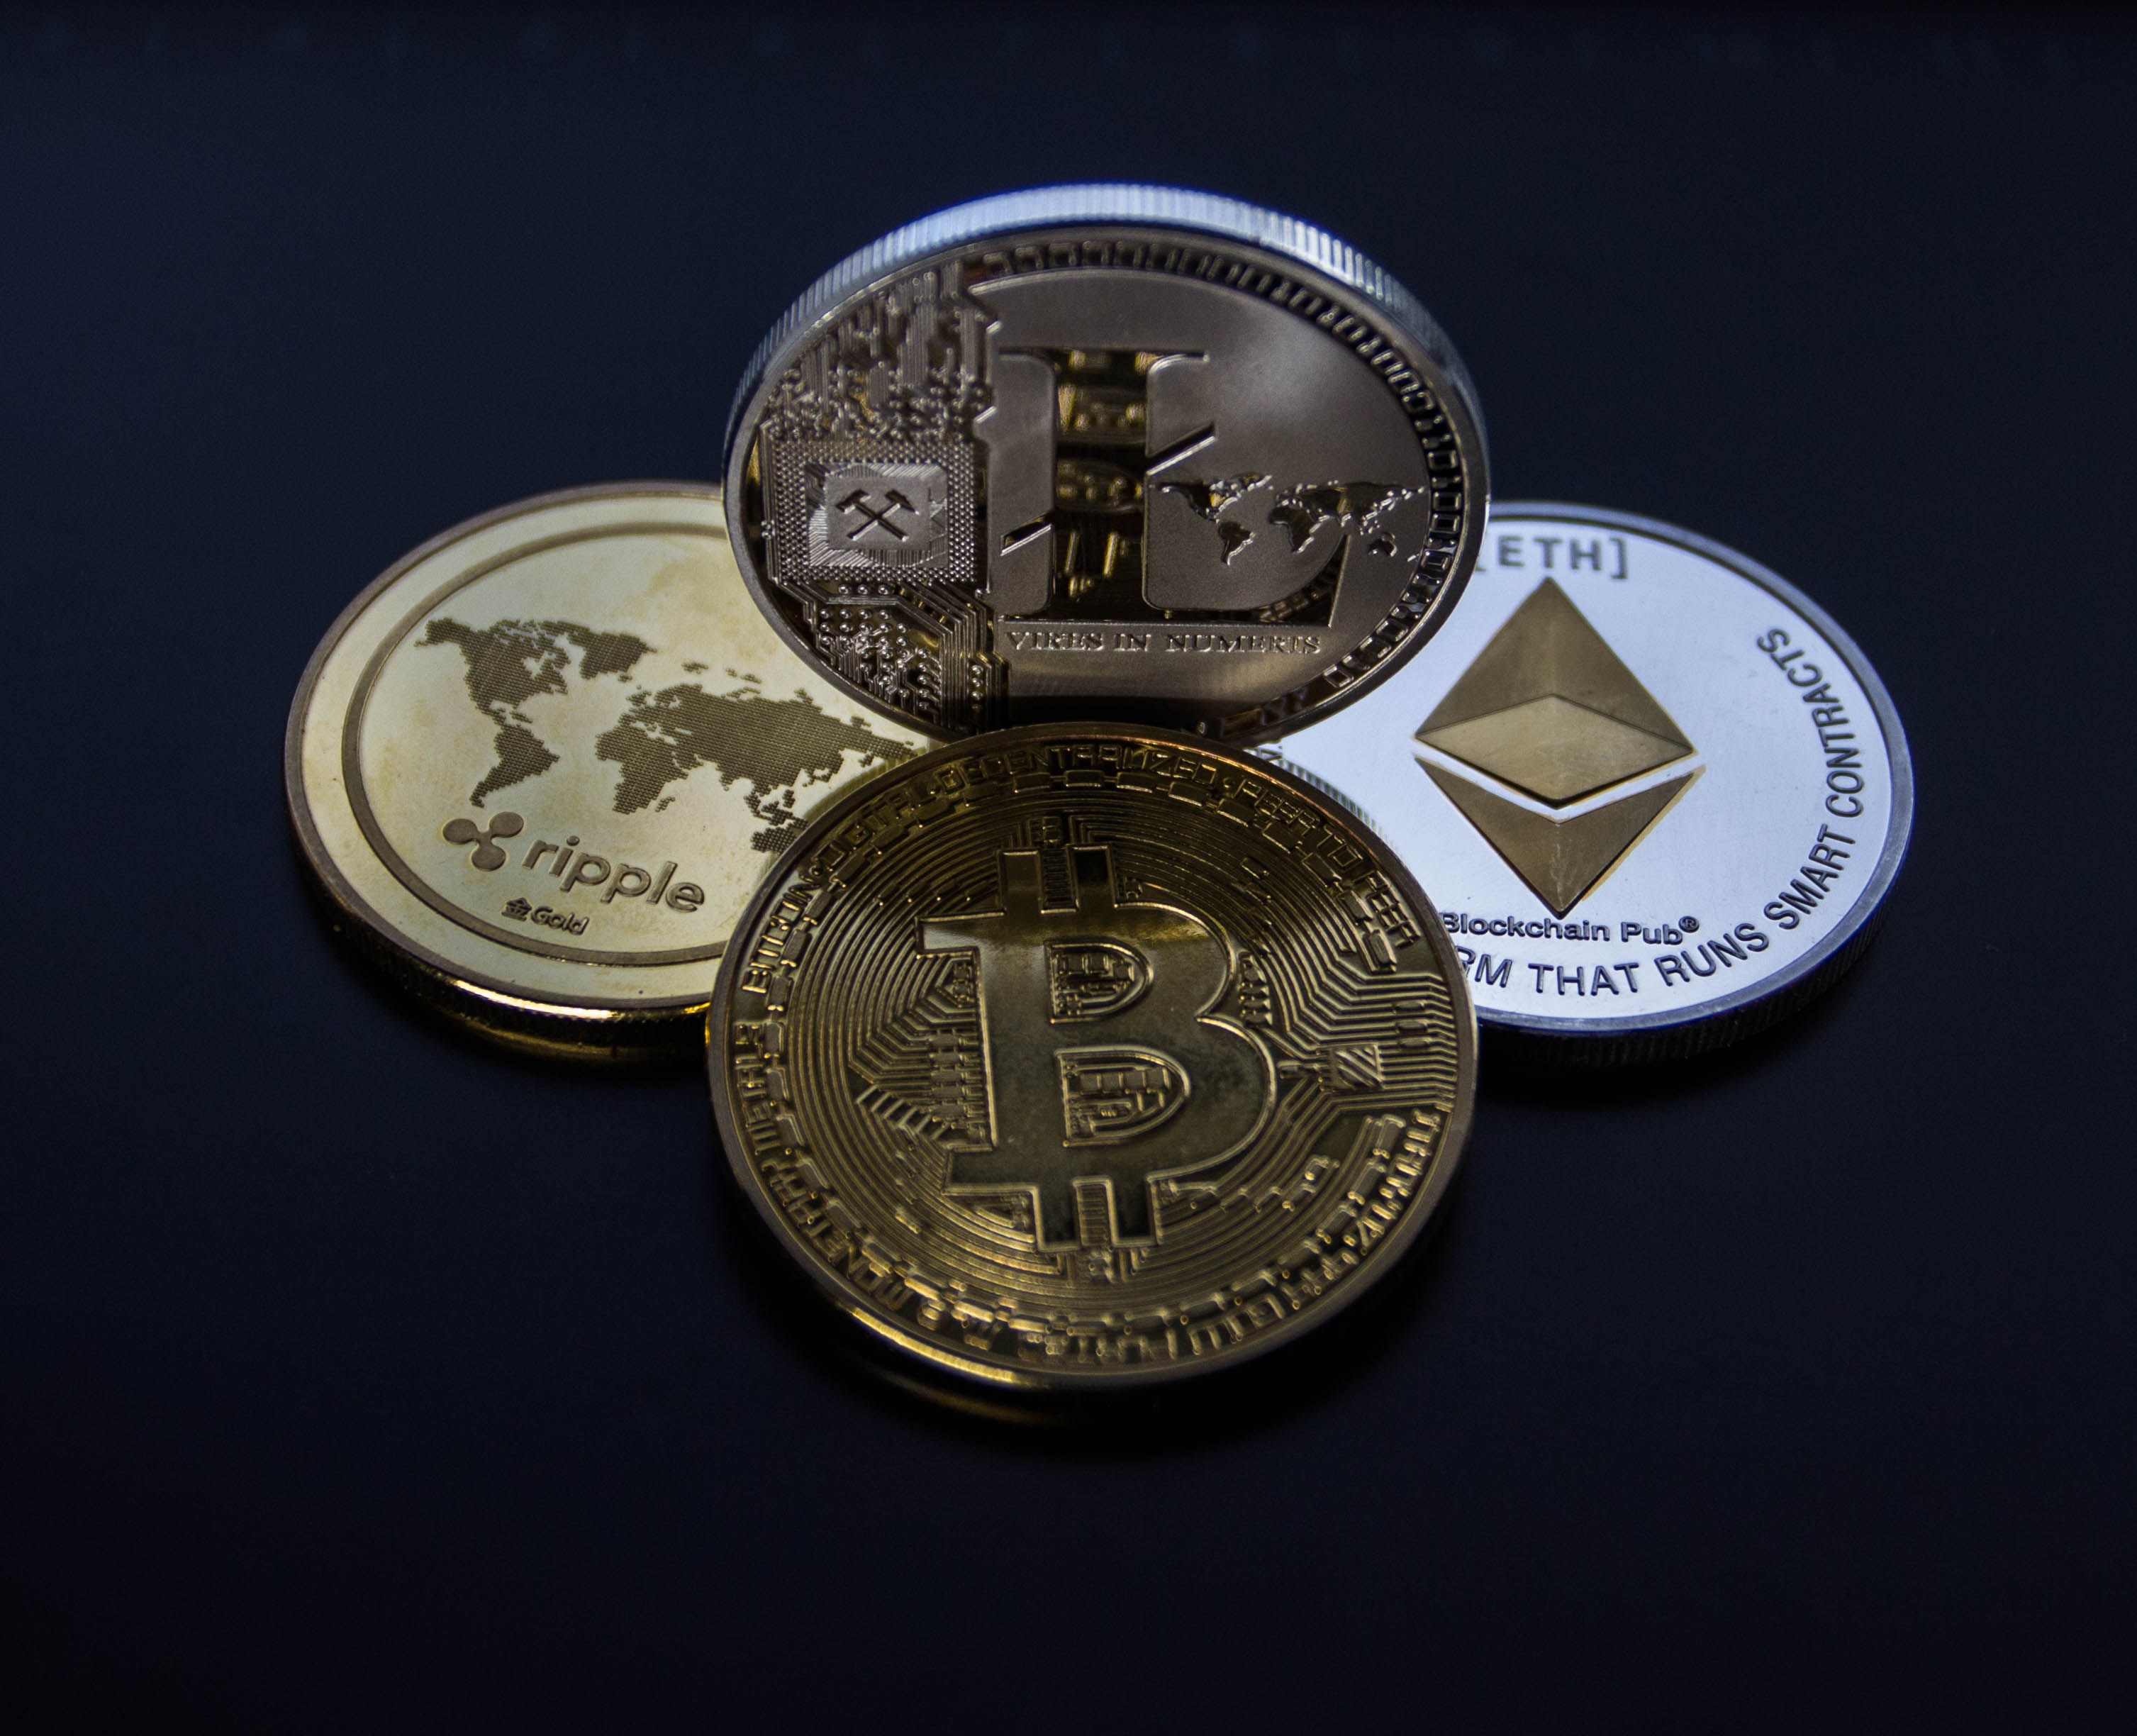
coin, money, currency, cash, metal, silver, history, bronze, stock photography, money handling, photography, fashion accessory, world, treasure, saving